Fort Willoughby, U.S. Virgin Islands

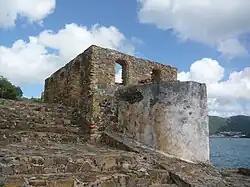
Remains of Fort Willoughby

Fort Willoughby (previously Prince Frederik's Battery) is a historic fort on Hassel Island in the U.S. Virgin Islands.